Answer in natural language. Consider the 3D positions of the objects in the scene and not just the 2D positions in the image. Is the centerpoint of  dark brown dresser at a higher height than irregular black plastic garbage? Choose between the following options: no or yes
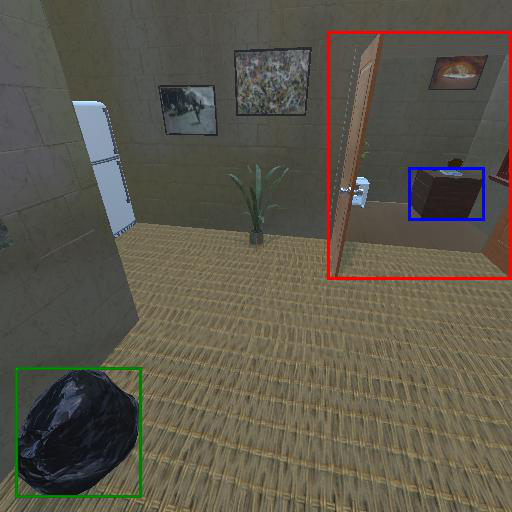
<answer>yes</answer>